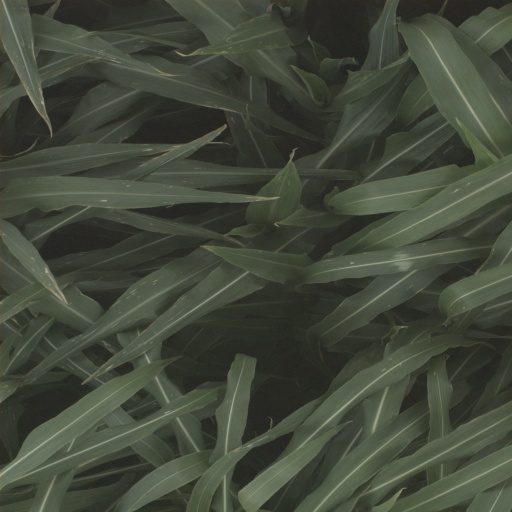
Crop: sorghum